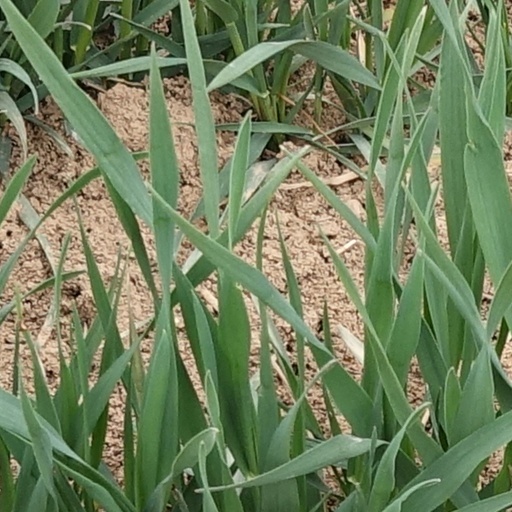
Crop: wheat